Gangulu

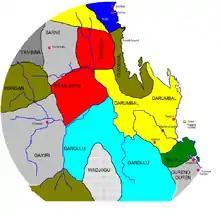
Traditional lands of Australian Aboriginal tribes around Gladstone

The Gangulu people, also written Kangulu, Kaangooloo, Ghungalu and other variations, are an Aboriginal Australian people from the Mount Morgan area in Queensland, Australia.